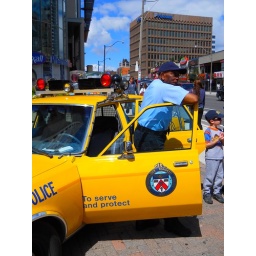
the old yellow police cars in toronto